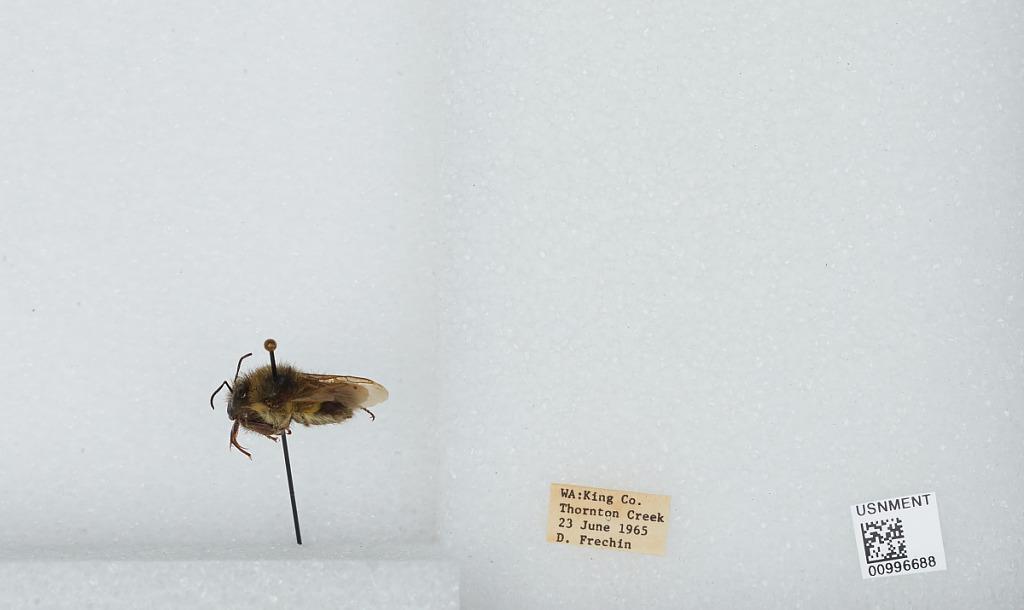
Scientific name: Bombus (Pyrobombus) flavifrons Cresson
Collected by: D. Frechin
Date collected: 1965-6-23
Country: United States
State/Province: Washington
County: King
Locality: Thornton Creek
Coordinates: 47.7031, -122.309